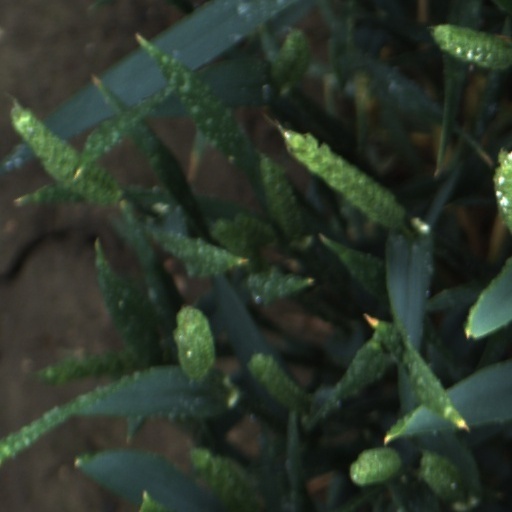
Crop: wheat